Baruch Agadati

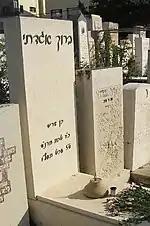
Grave of Baruch Agadati

Agadati attended the Bezalel Academy of Arts and Design in Jerusalem from 1910 to 1914. When World War I started in 1914, he was in Russia visiting his parents and was unable to return to Palestine. He remained there and studied classical ballet, joining the dance troupe of the Odessa Opera and Ballet Theater. In 1919, he returned to Palestine. In 1920, he moved to the Neve Tzedek neighborhood in Tel Aviv. Until his death is 1976, he worked in theatre, painted, danced and choreographed Israeli folkdance, produced the famous Purim "Adloyada" Carnival balls. He is buried in Trumpeldor Cemetery in Tel Aviv.